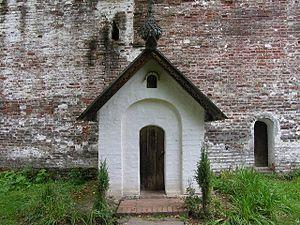
Irénarque de Rostov, encore appelé Irénarque le Reclus, est un moine et ascète russe renommé et reconnu Saint. Il fut moine du Monastère Saint-Boris-et-Saint-Gleb près de Rostov Veliki.